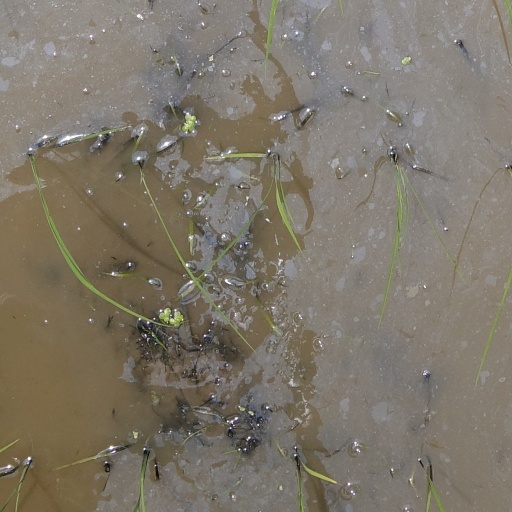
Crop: rice